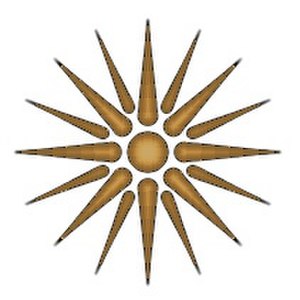
Makedonien (græsk region) / Græsk Makedoniens regionalsang
Verginasolen – Symbol for græsk Makedonien og det makedoniske Verdensrige under Philip 2. af Makedonien og hans søn Alexander den Store www.wipo.int
Makedonien er en geografisk region i Grækenland. Regionen omfatter områder i tre græske periferier: hele Centralmakedonien, hele Vestmakedonien samt den vestlige del af Østmakedonien og Thrakien.